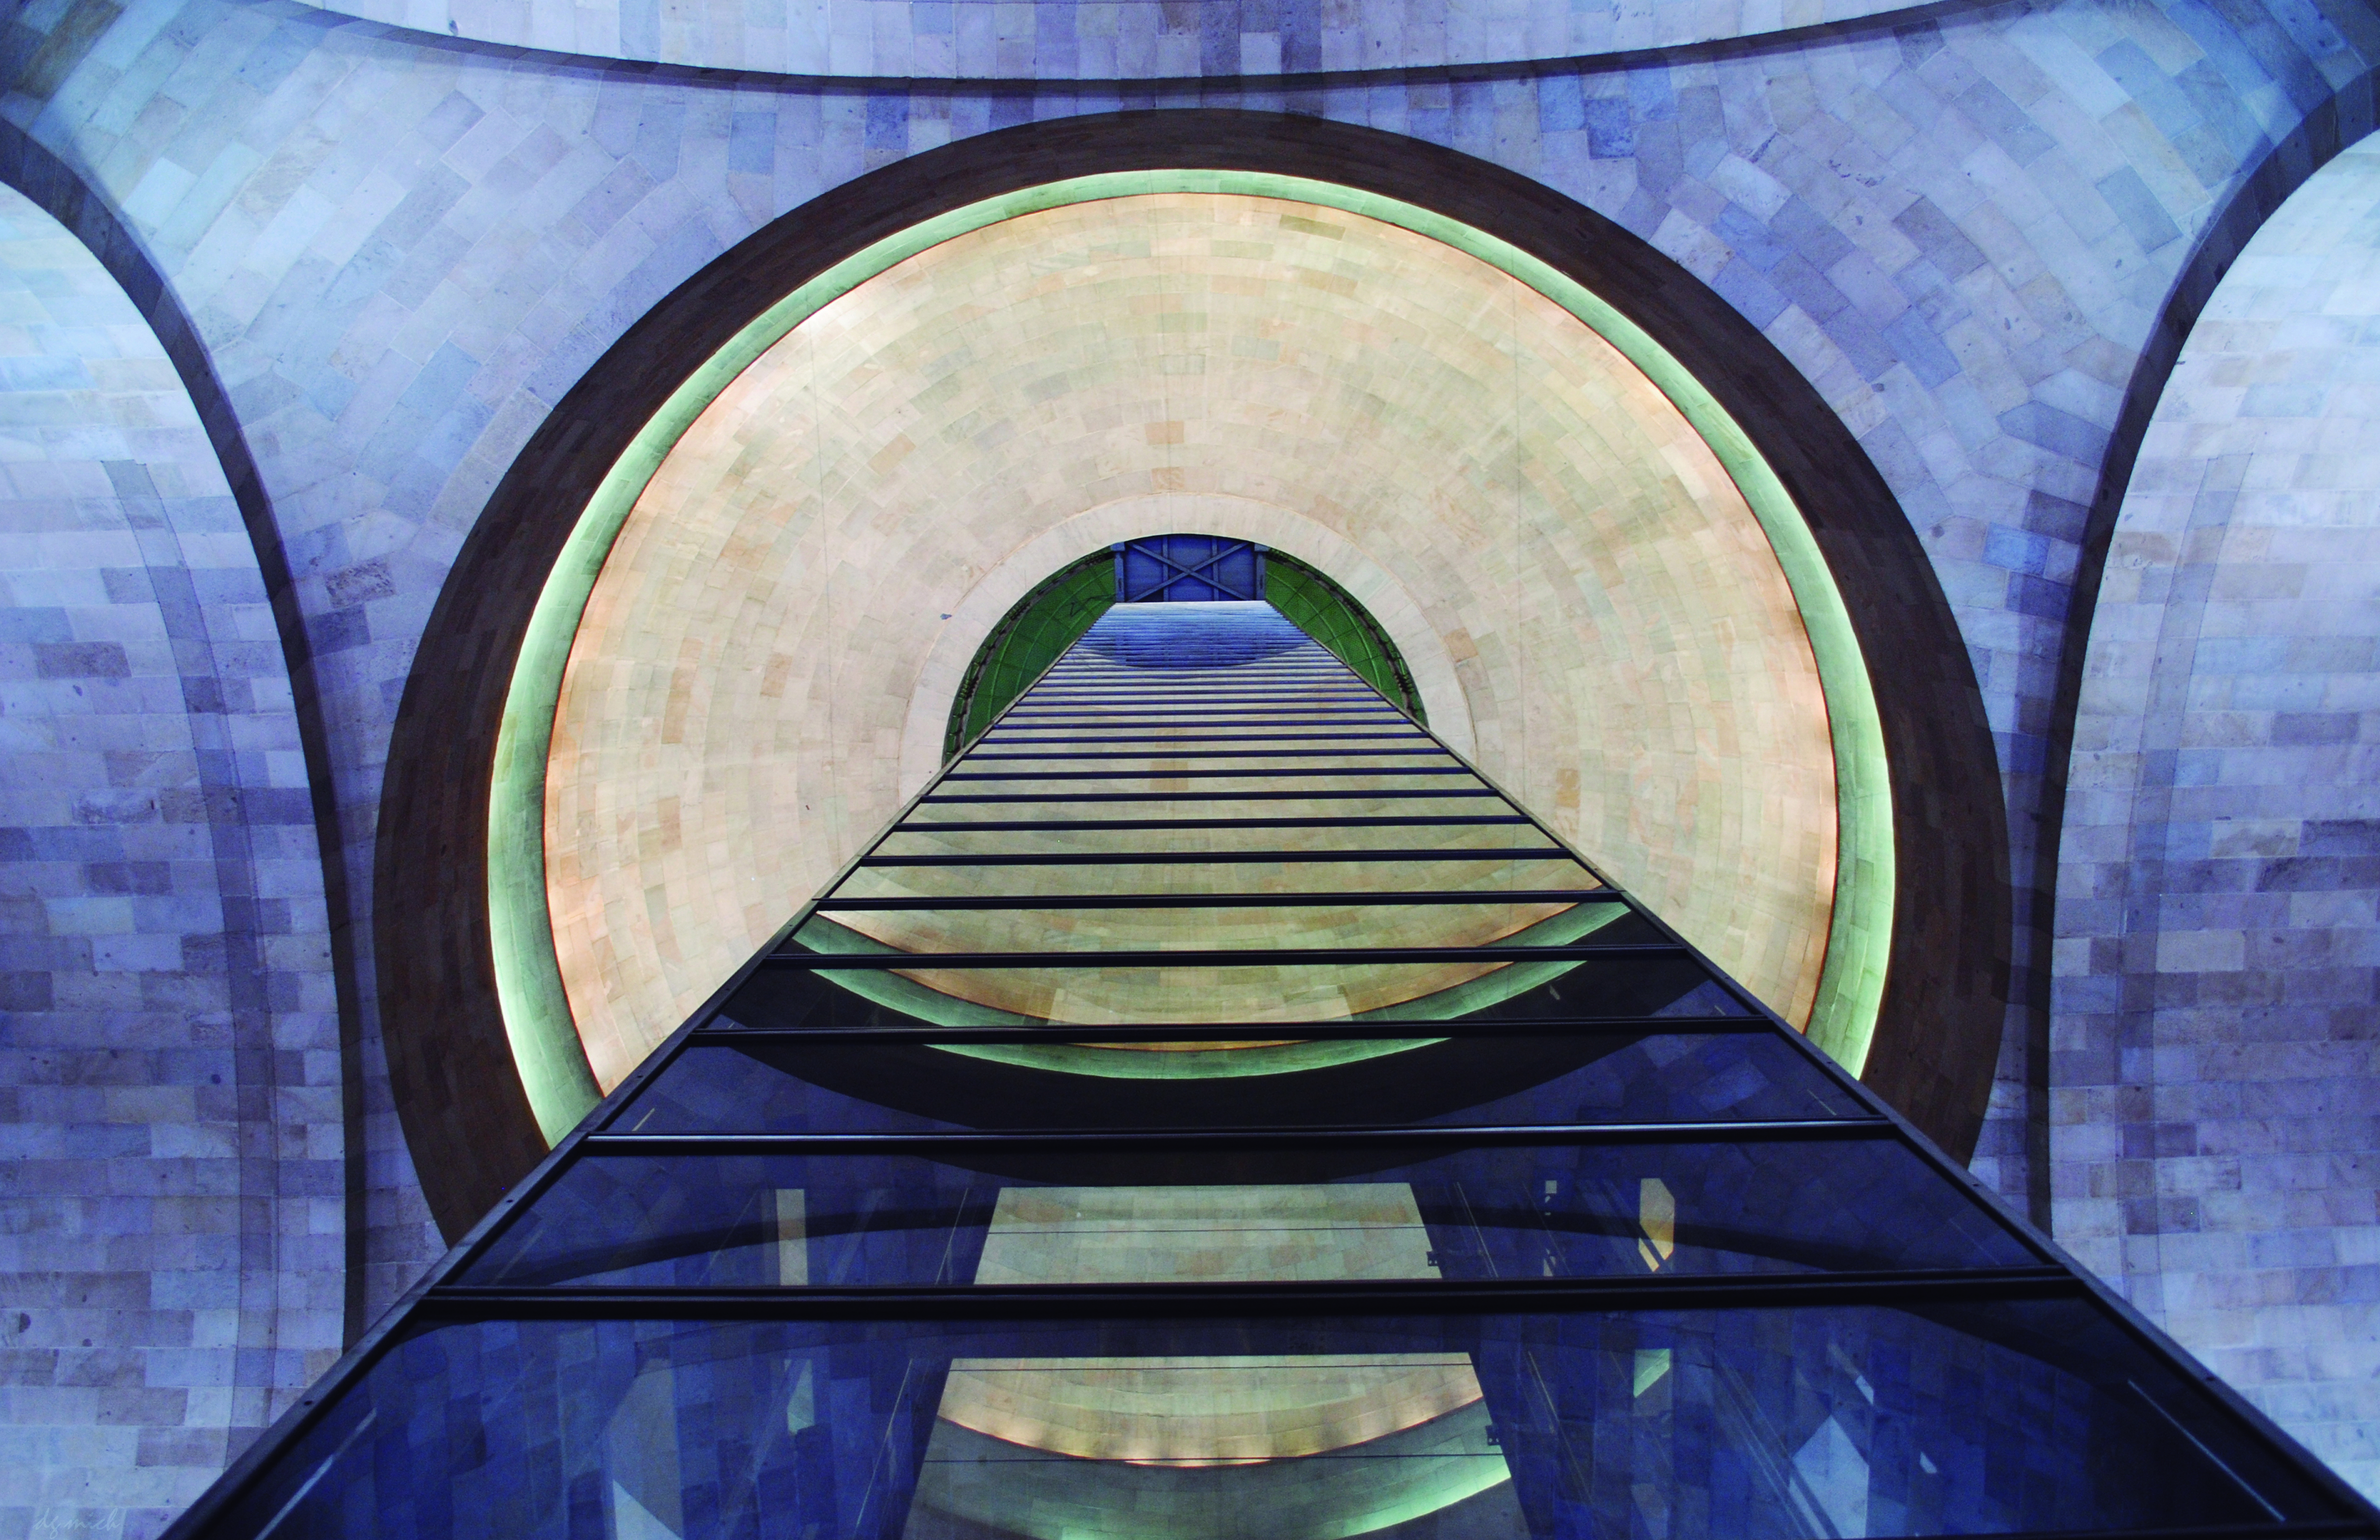
architecture, structure, texture, window, glass, pattern, geometric, geometry, color, tile, blue, stained glass, circle, publicdomain, background, design, symmetry, shapes, screenshot, complimentary, daylighting